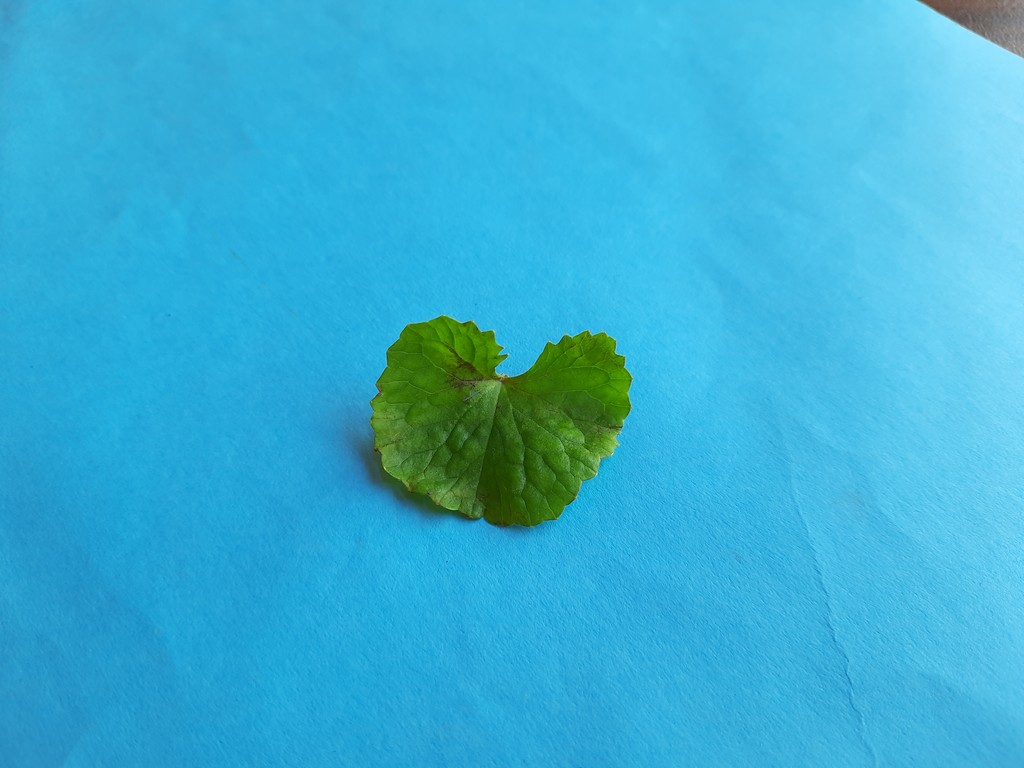
Label: Unhealthy